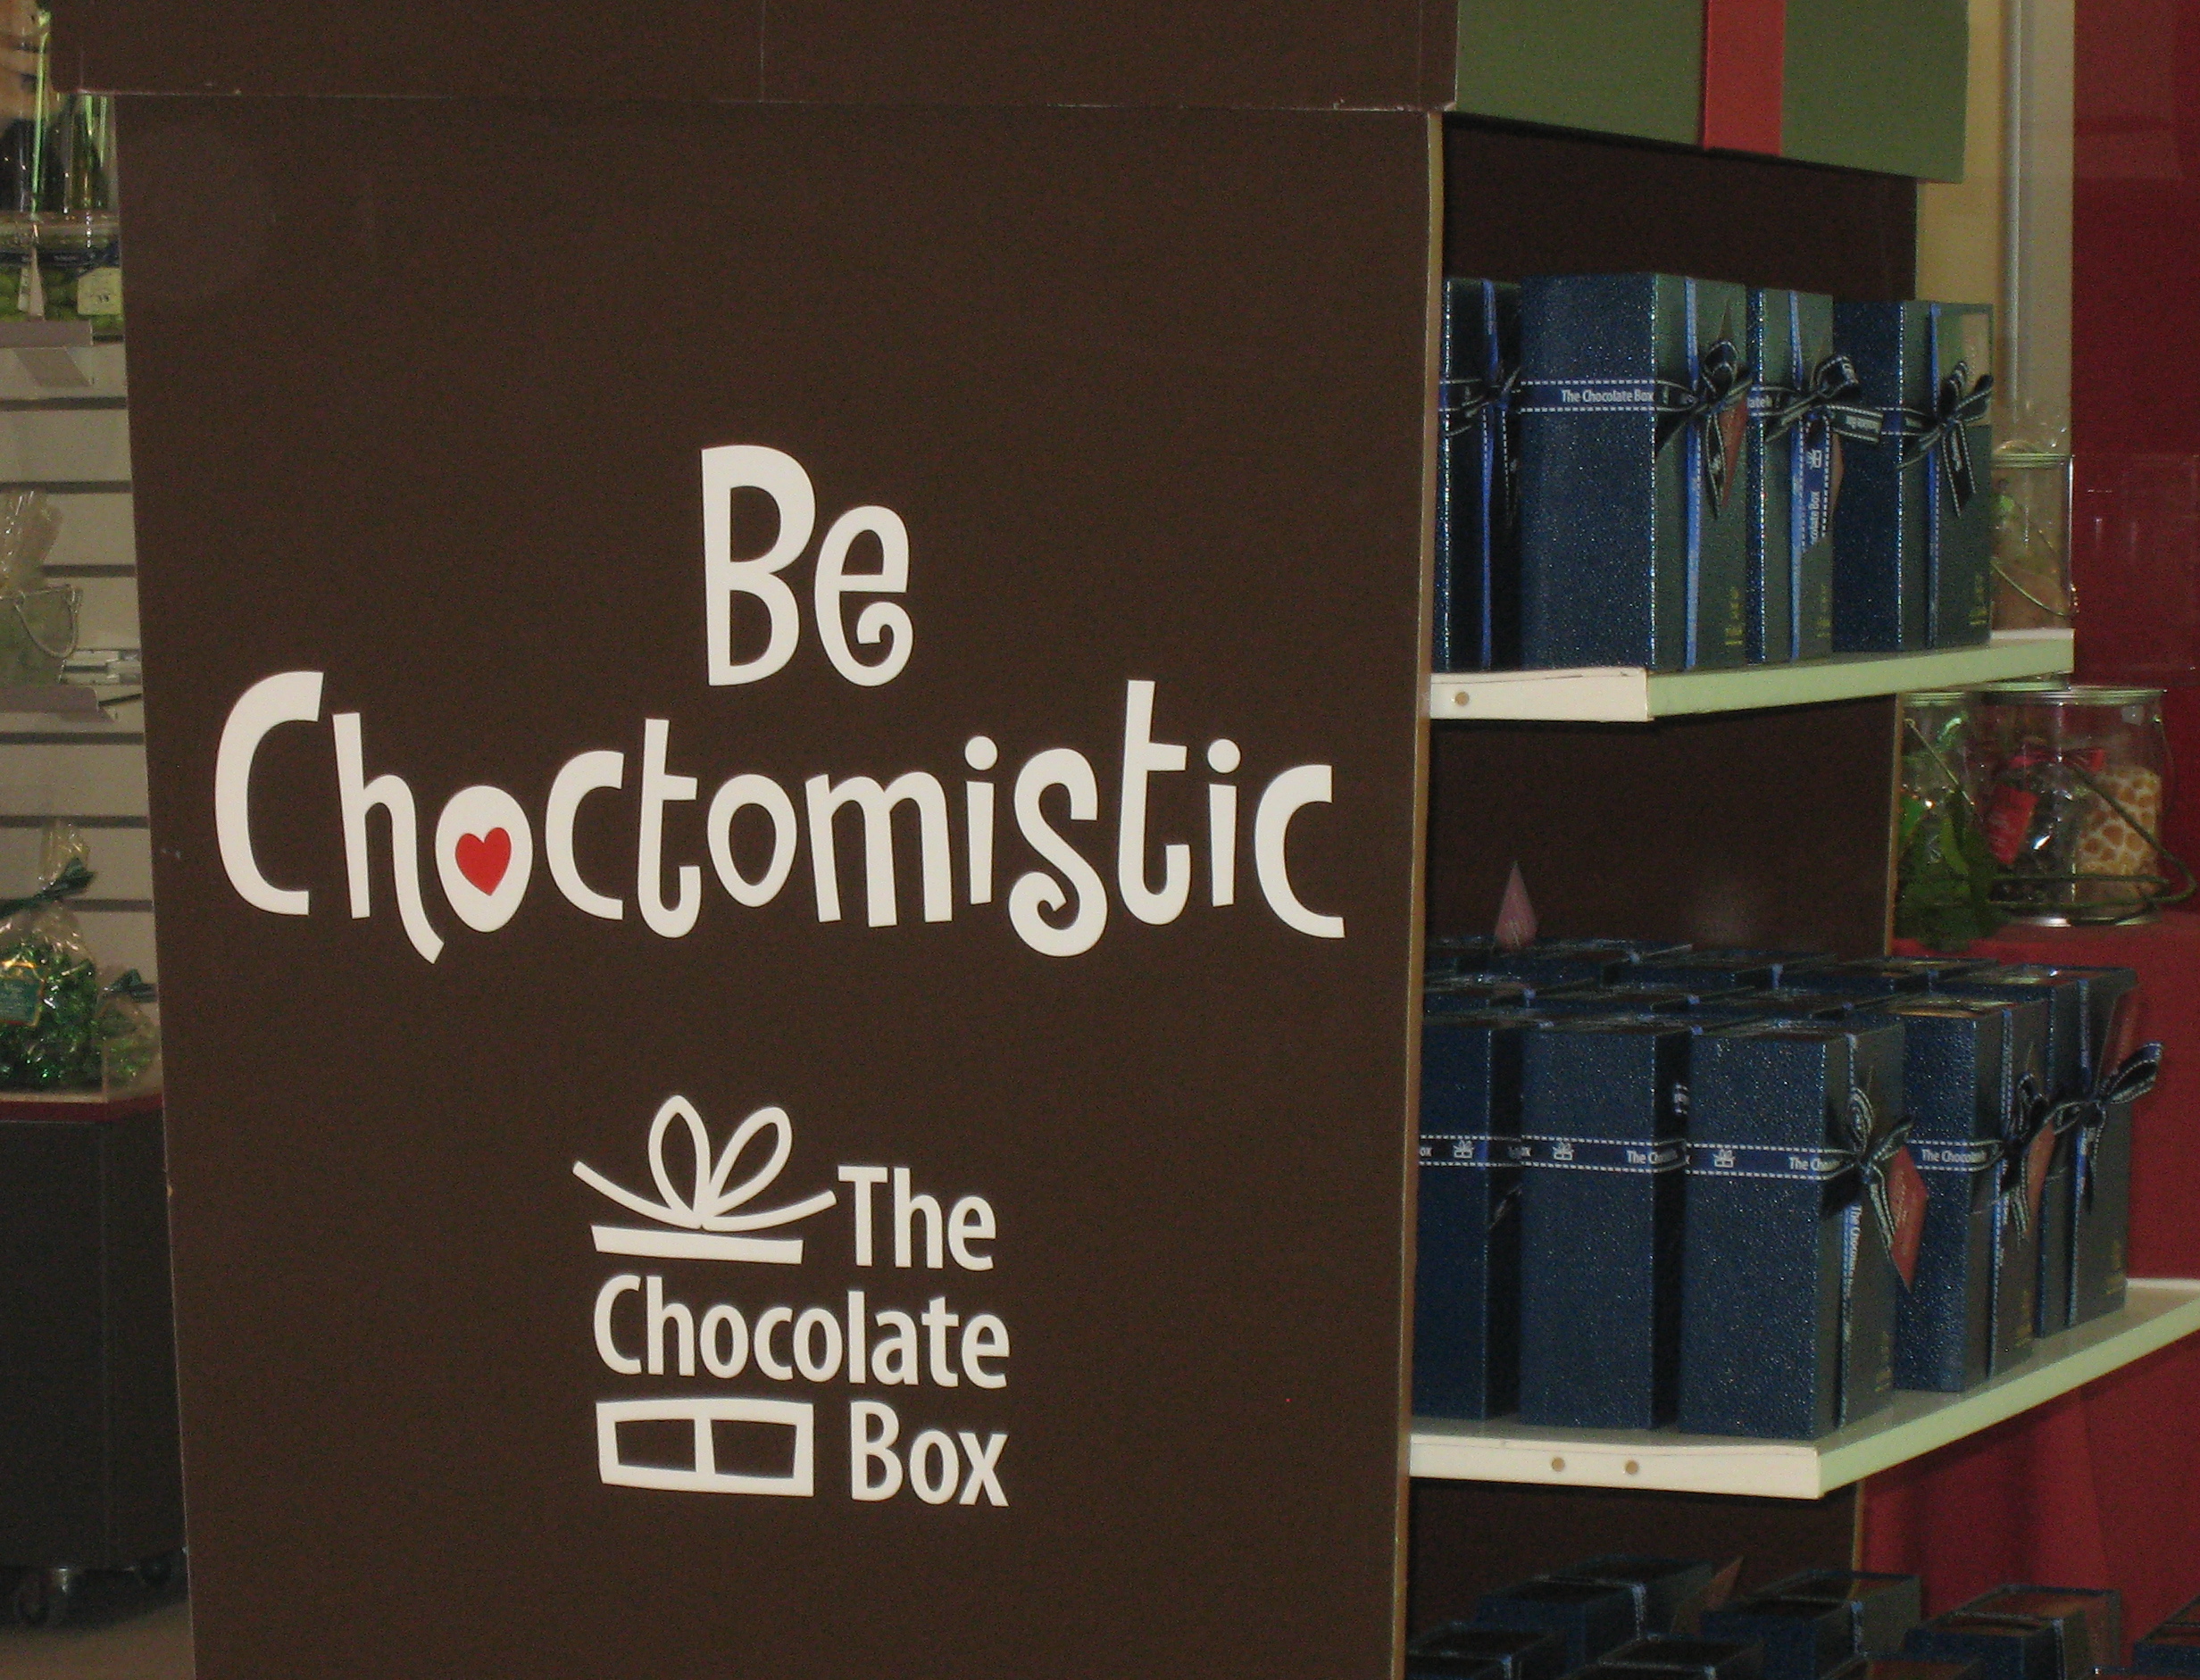
wall, signage, interior design, brand, australia, melbourne, cogdogroo, window covering